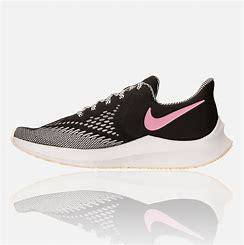
Brand: Nike
Model: Air Zoom Winflo 6